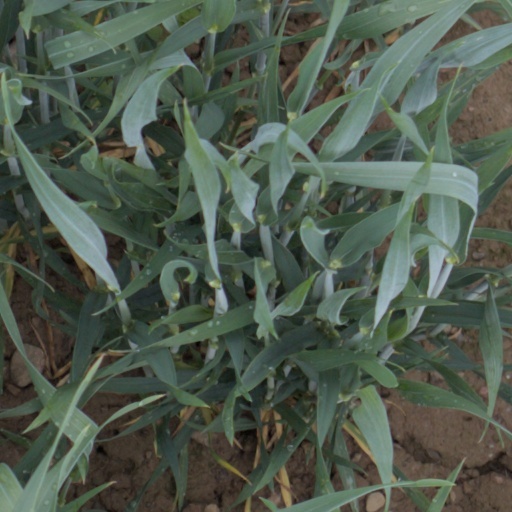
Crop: wheat